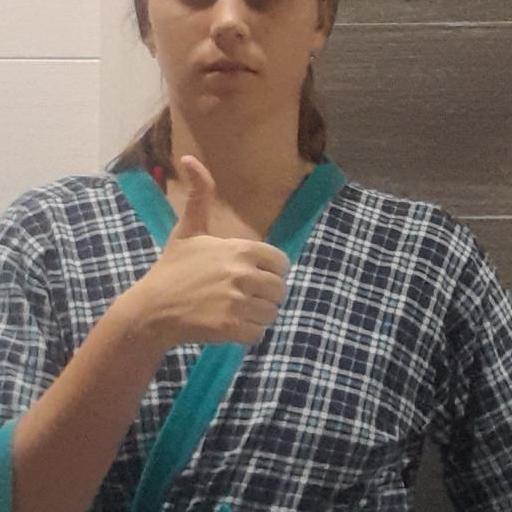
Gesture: like